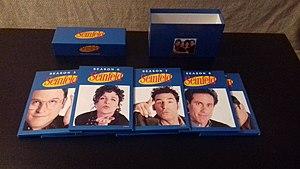
Seinfeld Complete Series Box Set
Seinfeld est une série télévisée humoristique américaine en 180 épisodes de 23 minutes créée par Jerry Seinfeld et Larry David et diffusée du 5 juillet 1989 au 14 mai 1998 sur le réseau NBC.